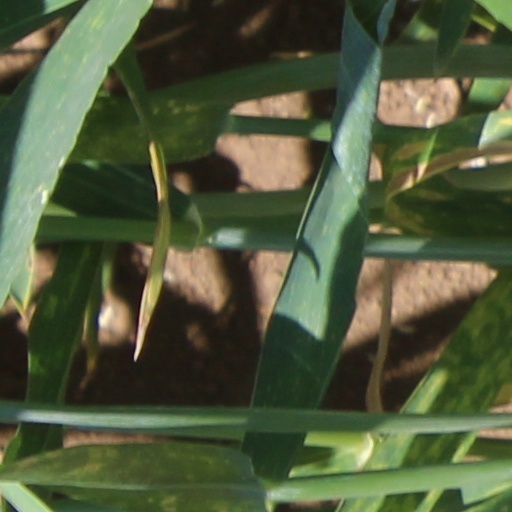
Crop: wheat